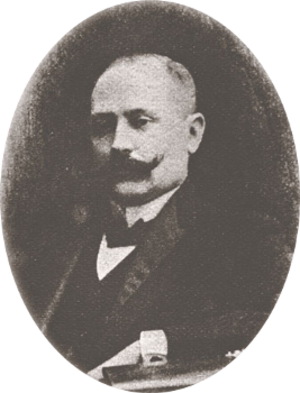
Pavel Nikolaïevitch Ignatiev, né le 30 juin/12 juillet 1870 à Constantinople, Empire ottoman et mort le 12 août 1945 à Upper Melbourne, Québec, Canada, comte et homme d'État russe. Selon l'usage de l'époque en France, son nom de famille était orthographié en français Ignatieff. Pavel Nikolaïevitch Ignatiev fut ministre de l'instruction publique du 9 janvier 1915 au 27 décembre 1916. Avant d'occuper ce poste, le comte Ignatiev fut maréchal de la noblesse dans le comté de Lipovestki. En 1904, il présida le conseil rural de Kiev. Nommé gouverneur de Kiev, il occupera ces fonctions de 1907 à 1908.
Le comte Nicolas Ignatiev – ou Ignatieff selon l'orthographe en usage à l'époque en français – en russe : граф Николай Павлович Игнатьев est un homme d’État et un diplomate russe, panslaviste, général d'infanterie, comte de l'Empire russe, adjudant-général, directeur du Département d'Asie du ministère des Affaires étrangères, ambassadeur à Constantinople de 1867 à 1877. Né le 29 janvier 1832 à Saint-Pétersbourg et mort le 3 juillet 1908 à Kroupoderintsy, Gouvernement de Kiev. Il fut surnommé Chevalier des Balkans ou Comte des Bulgares. Le comte Ignatiev fut l'un des diplomates les plus brillants de son époque. Il a inscrit son nom dans l'histoire de la diplomatie de l'Empire russe.
Comte Gueorgui Pavlovitch Ignatiev, dit George Ignatieff est un diplomate canadien d'origine russe.